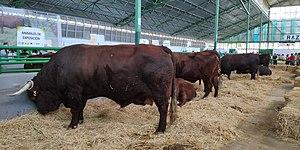
La retinta est une race bovine espagnole.
Le rameau rouge est un ensemble de races bovines ibériques.